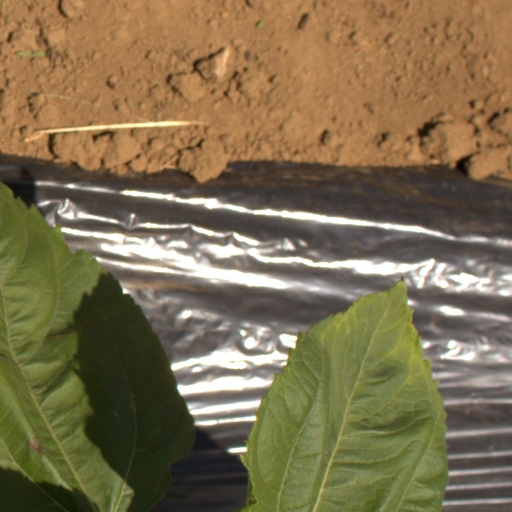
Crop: Jerusalem artichoke